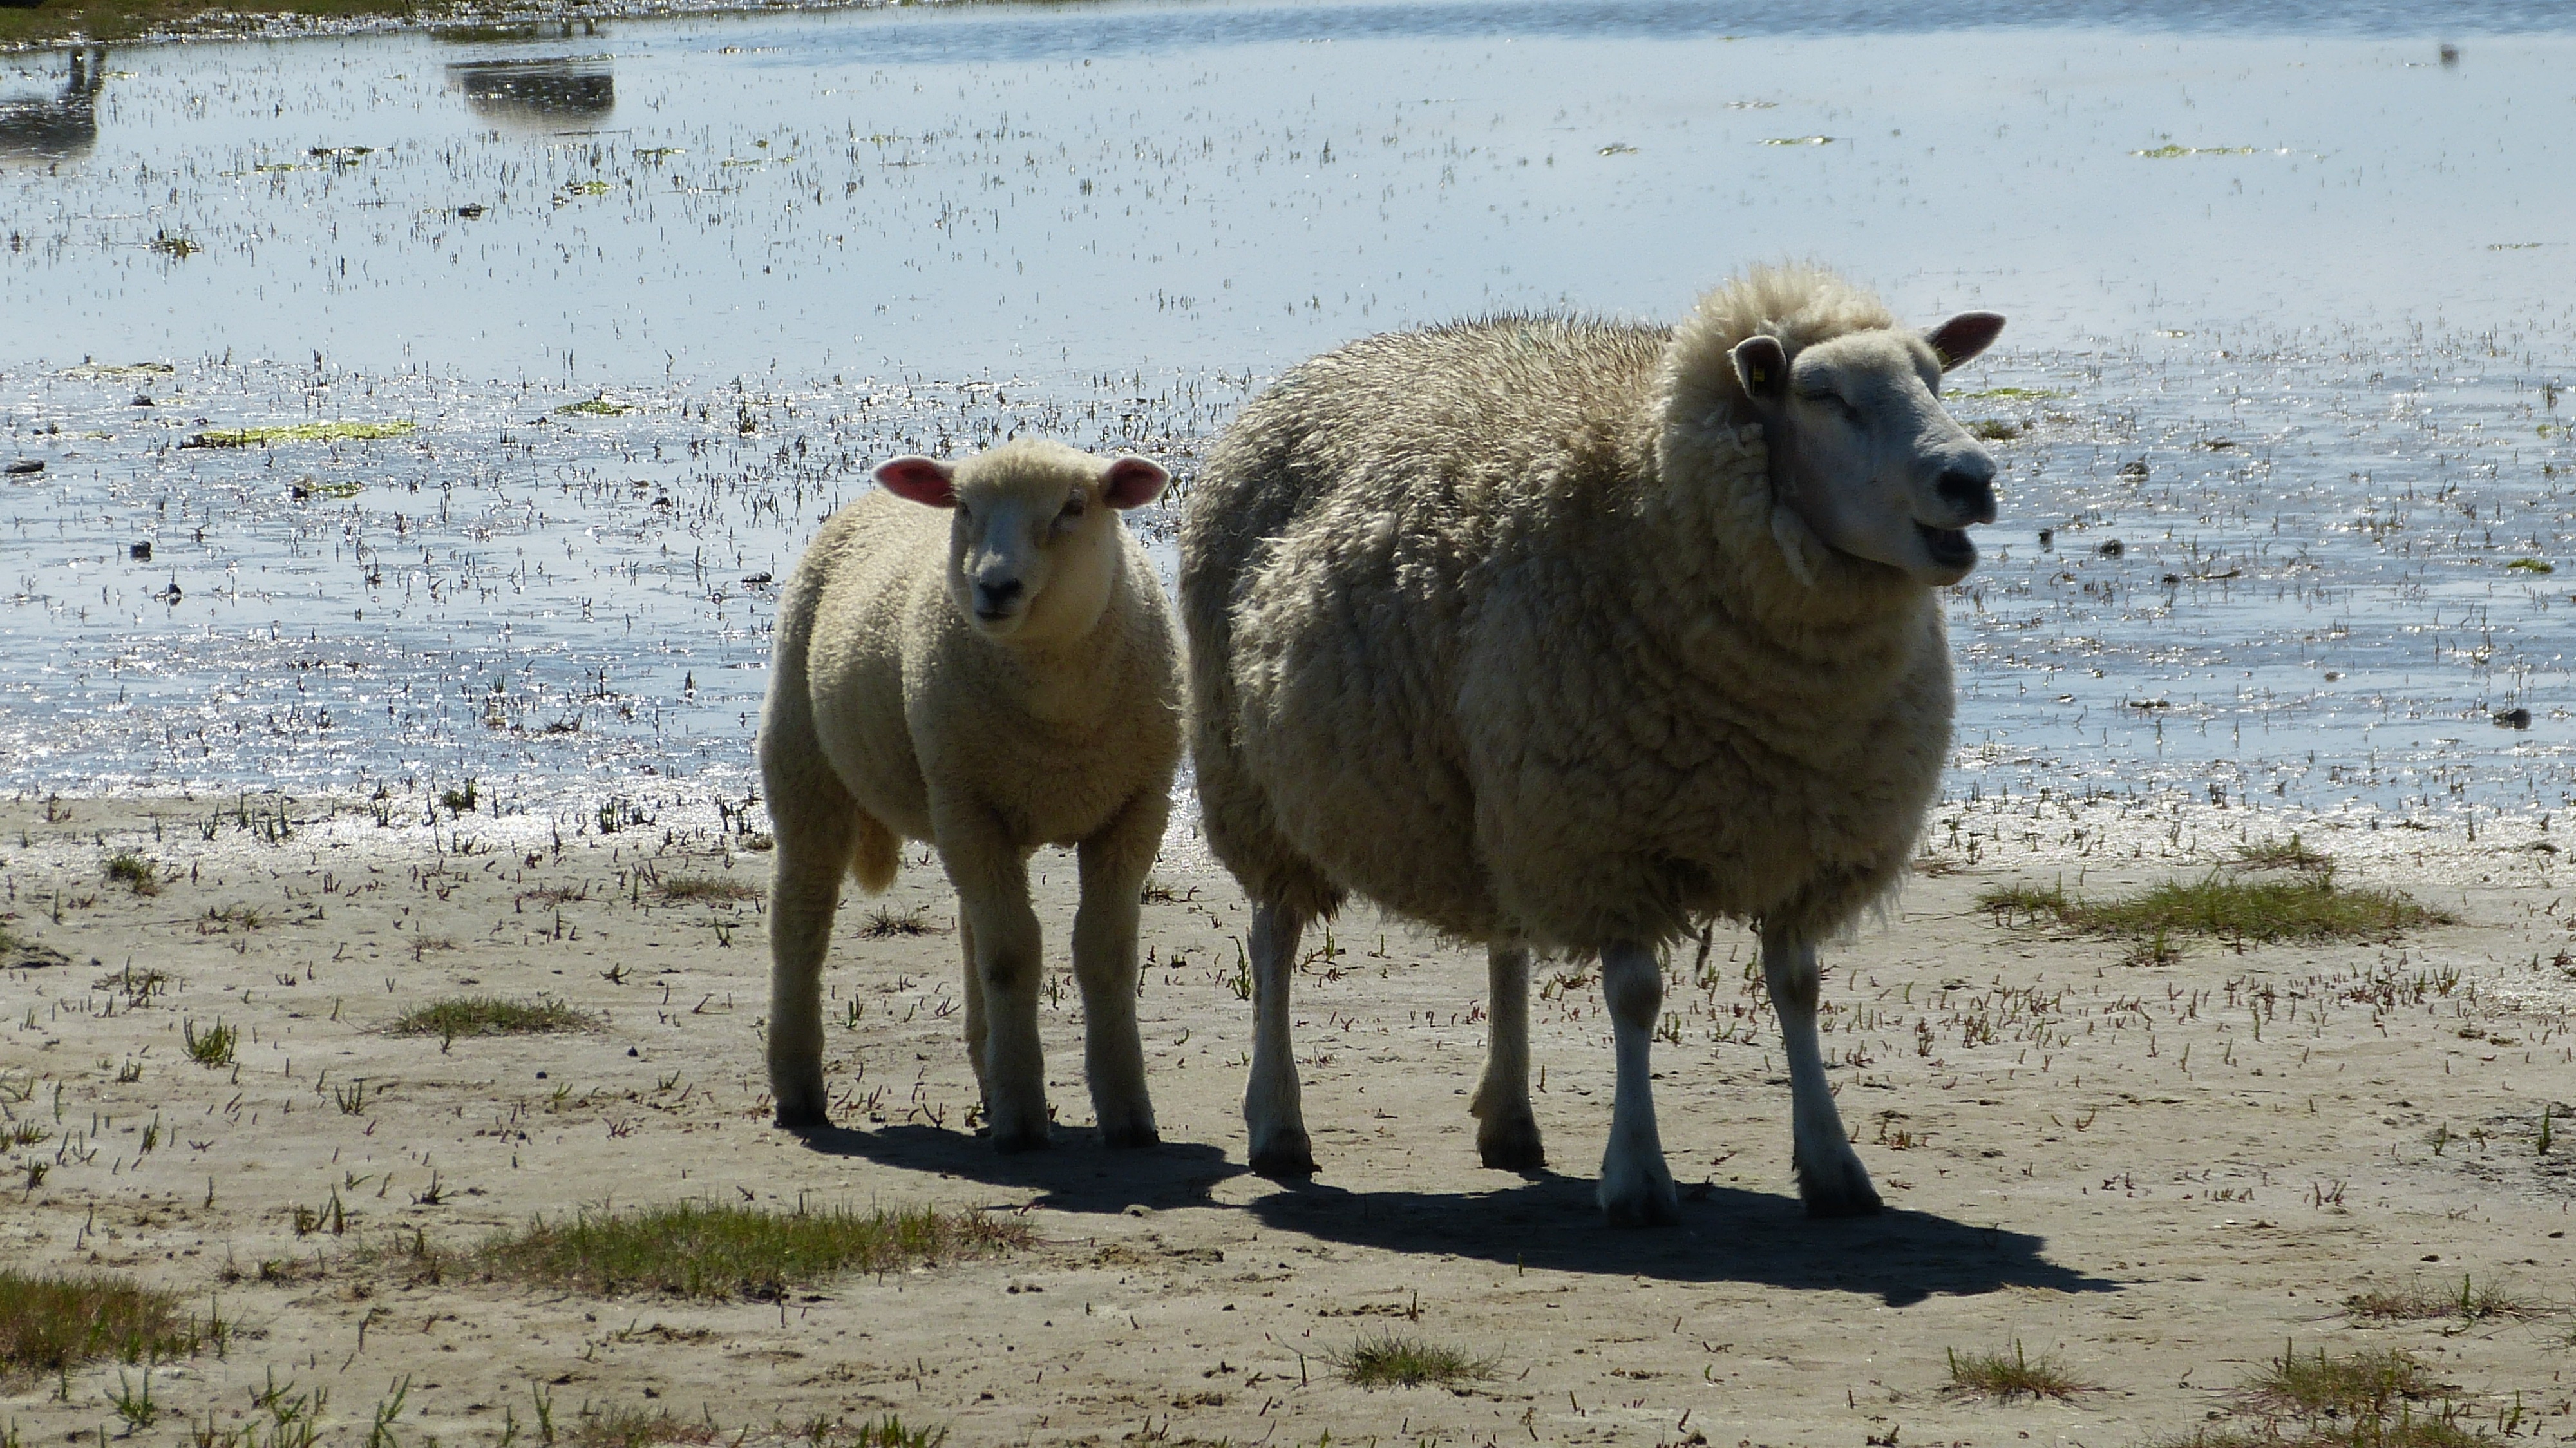
nature, animal, wildlife, herd, sheep, mammal, two, wool, fauna, lamb, vertebrate, sheeps, animal world